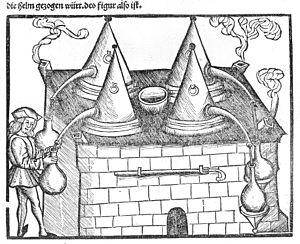
Le Liber de arte distillandi de simplicibus ou Le Petit Livre de la Distillation, est un manuel de distillation de matières médicales, écrit pour les apothicaires, par Hieronymus Brunschwig. C'est le premier manuel de ce genre à être imprimé en Europe en 1500.